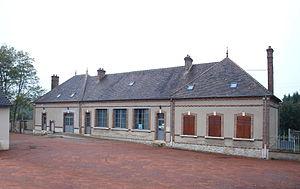
Chevry-sous-le-Bignon (Loiret, France) , ancienne mairie-école.
Chevry-sous-le-Bignon est une commune française, située dans le département du Loiret en région Centre-Val de Loire.